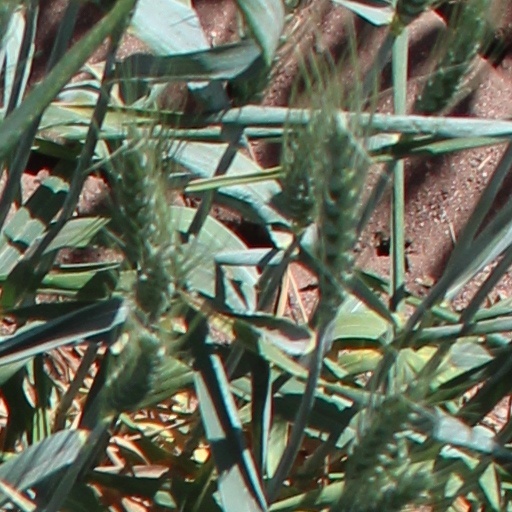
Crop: wheat